Facel Vega FV

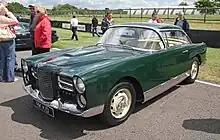
Facel Vega HK500

For 1959, the Facel Vega HK500 was introduced. Essentially, it was just a renamed, upgraded FVS. Equipped at first with the 5.8-litre V8 from the FVS, the HK500 soon received a 6.3 litre Chrysler V8, giving it a top speed of 147 mph (237 km/h). It could accelerate from 0-60 mph (97 km/h) in 8.5 seconds. Initially, disc brakes were optional, becoming standard in April, 1960. The Facel Vega II replaced the HK500 in 1962, after 489 had been built. One was a specially made convertible. Total FV/HK production was 842, or 846 depending on the source.